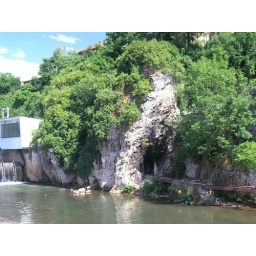
I think thats a bar in the rock face there. I don't know if it still operates.